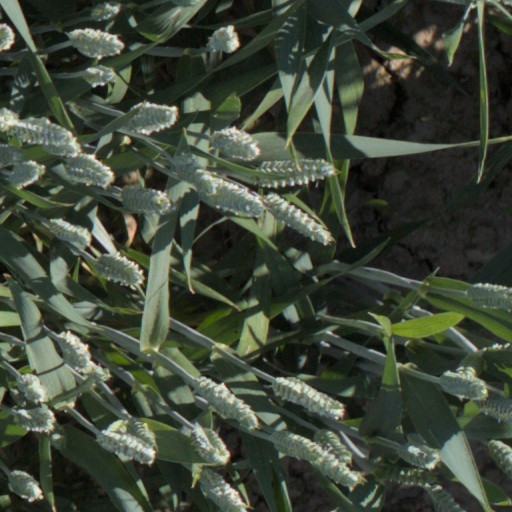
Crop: wheat